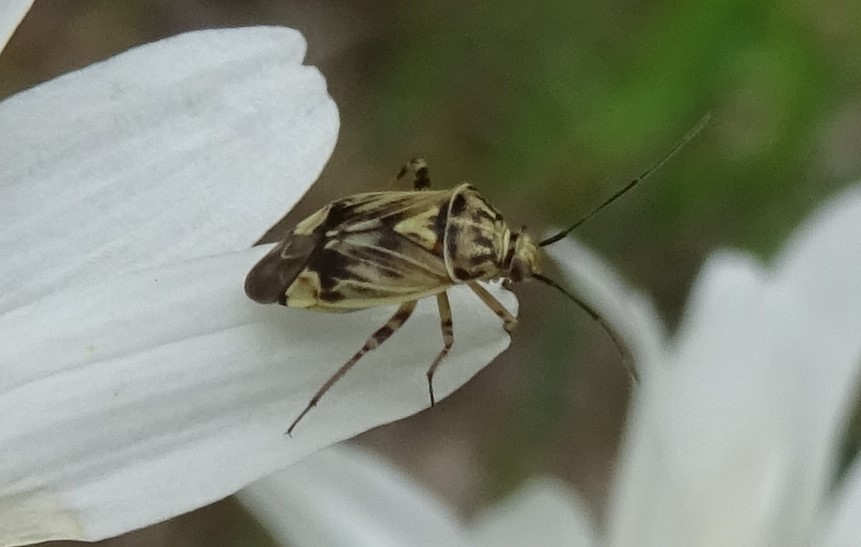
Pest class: lygus_bug